Shipbuilding in Bangladesh

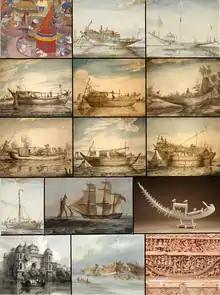
Different types of boats and ships used in Bengal

Due to the riverine geography of Bangladesh, ships have been playing a major role in the trade affairs of the people of this country since ancient times. According to the accounts of the 14th century Moroccan traveler Ibn Batuta, there used to be large fleets of warships docked in various ports of the country. A medieval European traveler Caesar Frederick documented that the port city of Chittagong and Sandwip were manufacturing hubs of large ships during the mid 15th century. The volume of shipbuilding swelled extensively during the Mughal period. During the 17th century, the shipyards of Chittagong and Sandwip used to build warships for the Sultan of Turkey.